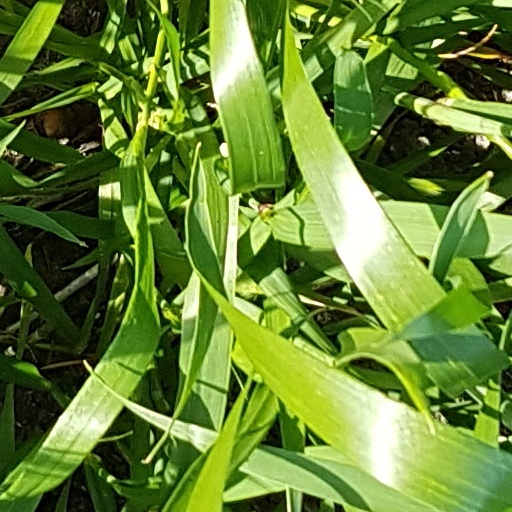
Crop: wheat